Edward Argar

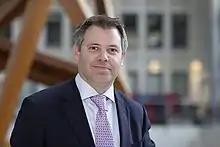
Edward Argar MP

Argar opened a debate on dementia in September 2015. He praised the work done by the previous Labour government in formulating a dementia strategy and described a visit to a Syston community centre. He said some 21m people have a close friend or family member with the disease, and stated that the government has committed £66m to research. He also paid tribute to the Alzheimer's Society, Alzheimer's Research UK and Age UK for their work.